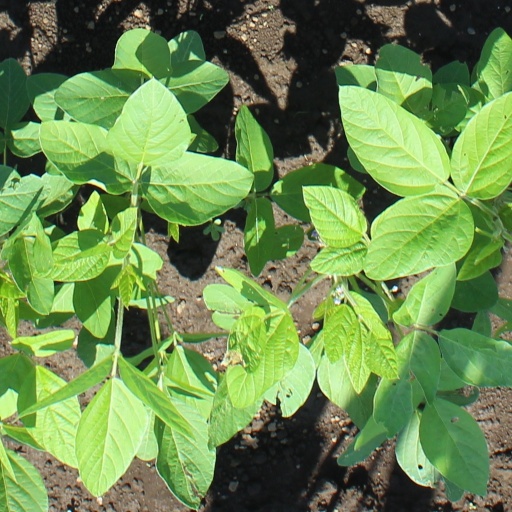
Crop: soybean